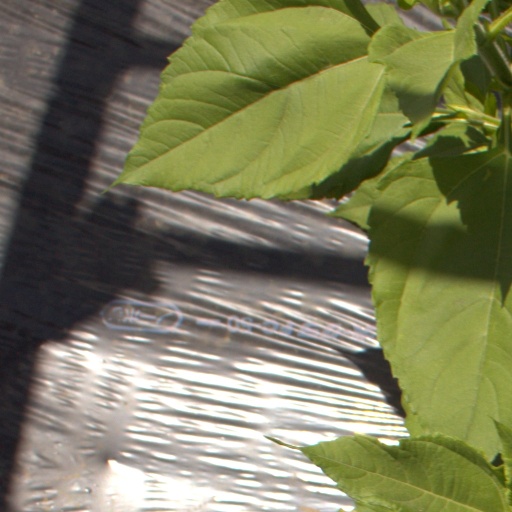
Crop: Jerusalem artichoke